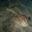
Label: ray